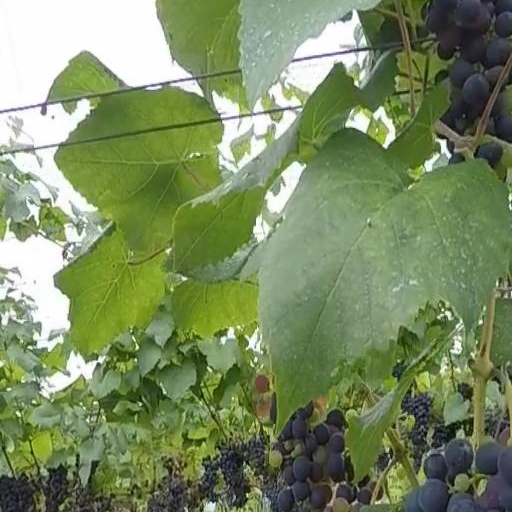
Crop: grape